Caricature

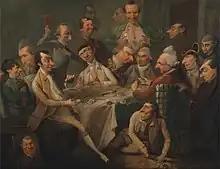
"A Caricature Group" John Hamilton Mortimer, 1766

A caricature is a rendered image showing the features of its subject in a simplified or exaggerated way through sketching, pencil strokes, or other artistic drawings (compare to: cartoon). Caricatures can be either insulting or complimentary, and can serve a political purpose, be drawn solely for entertainment, or for a combination of both. Caricatures of politicians are commonly used in newspapers and news magazines as political cartoons, while caricatures of movie stars are often found in entertainment magazines. In literature, a "caricature" is a distorted representation of a person in a way that exaggerates some characteristics and oversimplifies others.